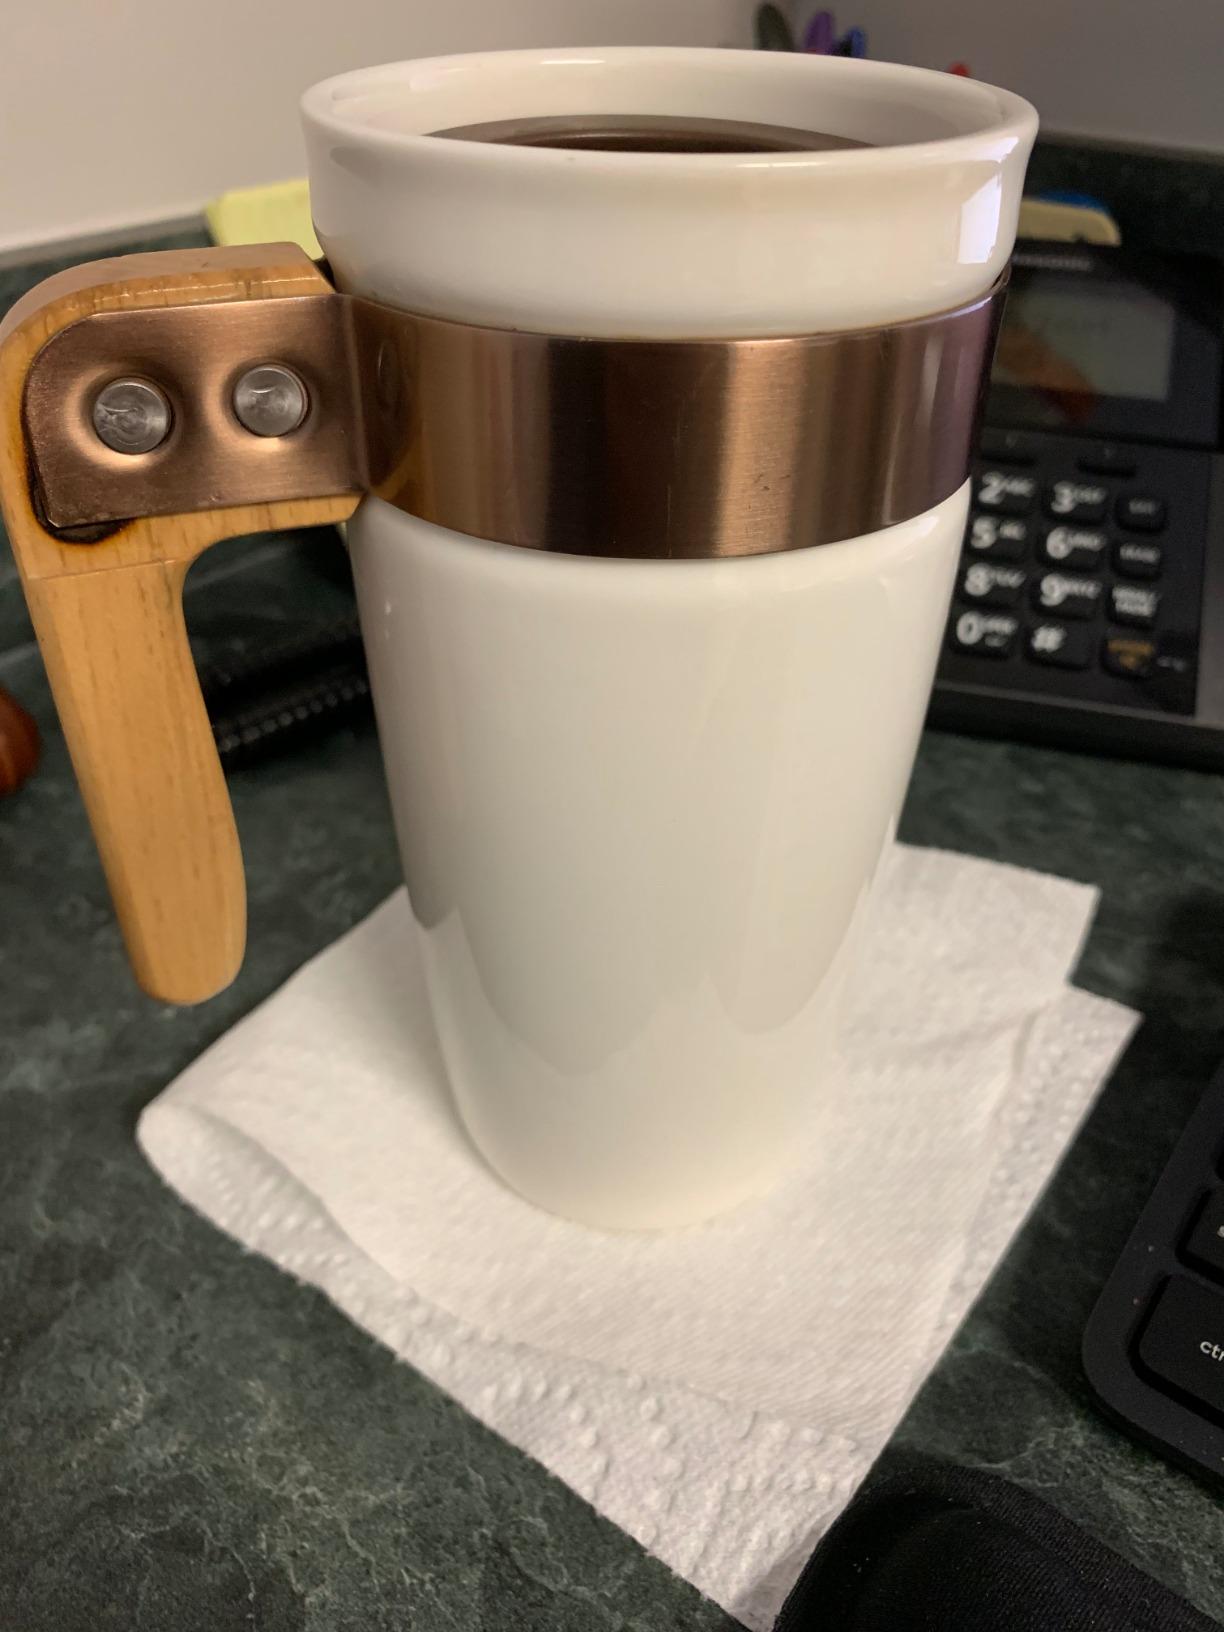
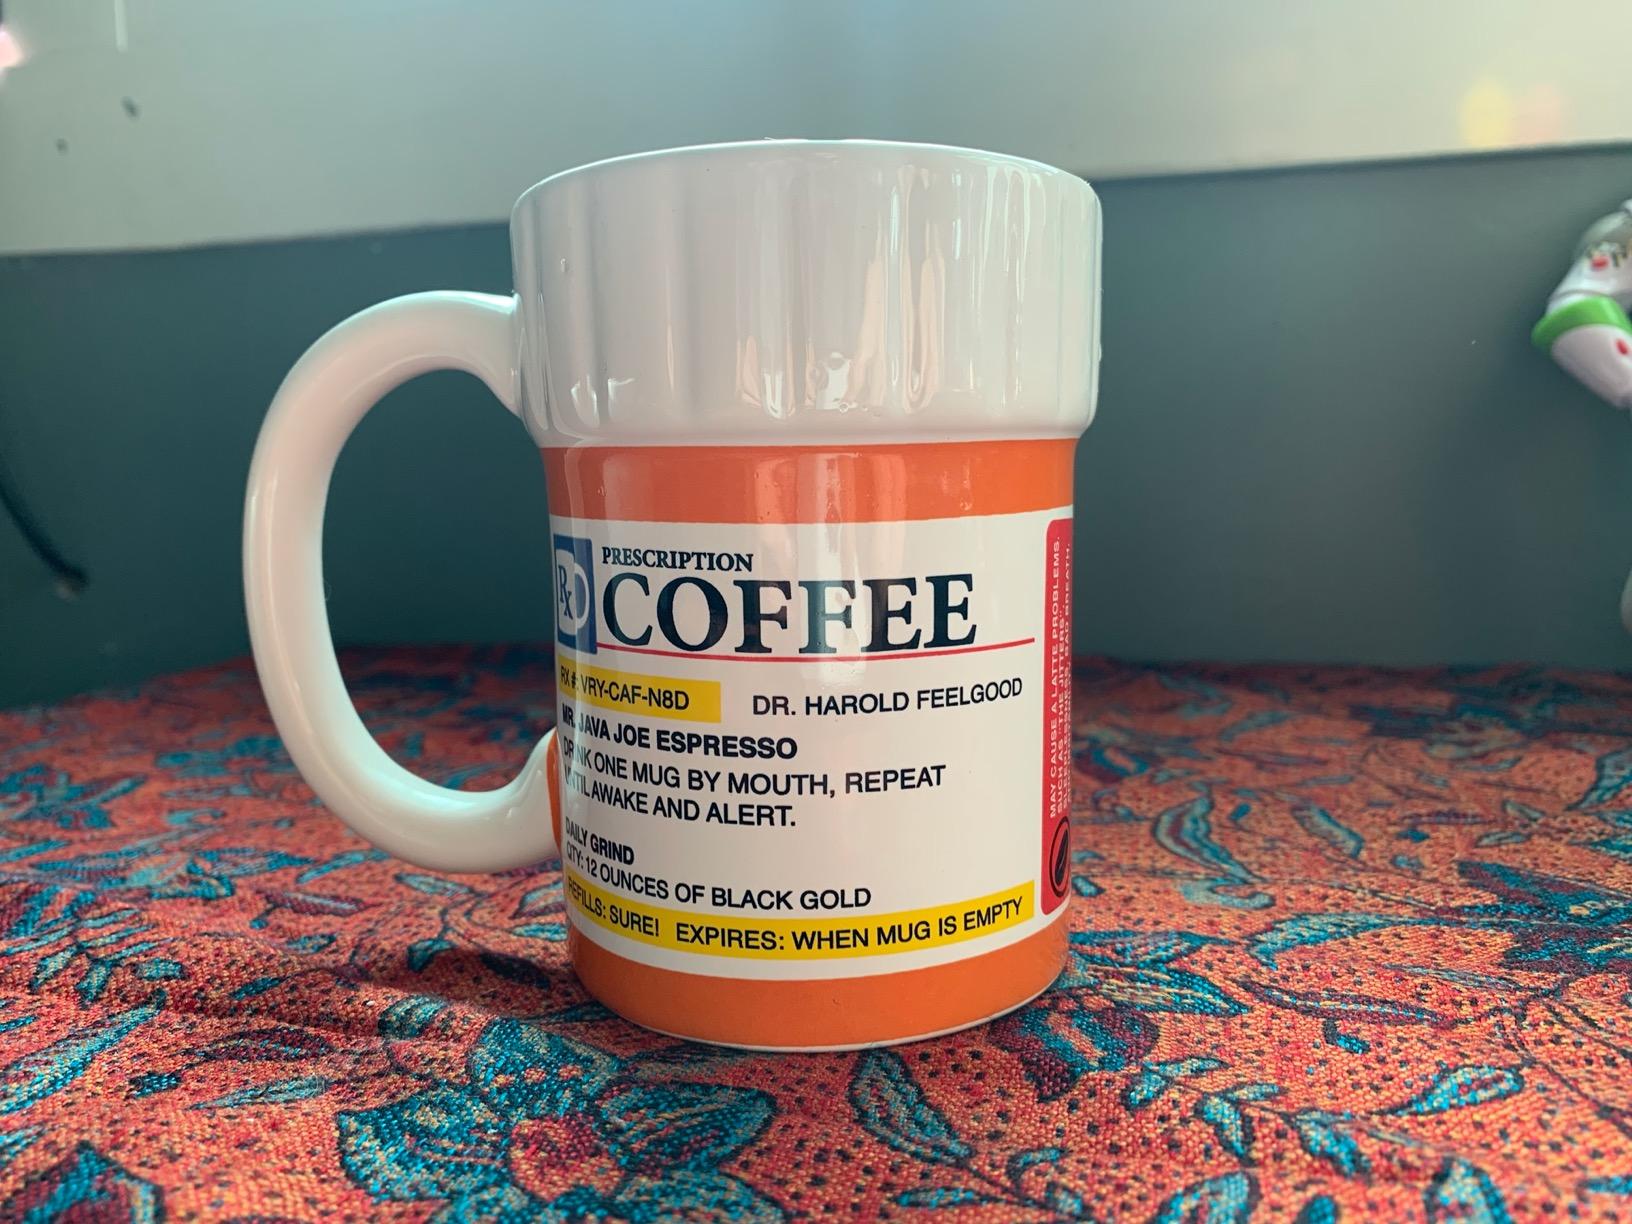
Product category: items_mug
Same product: no